Community accountability

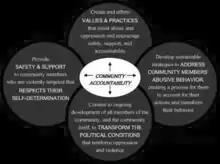
Community Accountability model

a community-based strategy, rather than a police/prison-based strategy, to address violence including domestic violence, sexual violence, and child abuse.